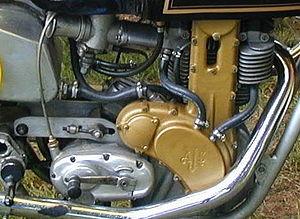
Une boîte de vitesses séparée également appelée construction séparée, est une architecture de moteur de moto où le moteur et la boîte de vitesses sont des composants séparés avec leurs propres réservoirs d'huile, reliés par une chaîne d'entraînement dans un carter primaire. Les plaques de montage sont généralement fixées au cadre, ce qui permet de régler la chaîne par un mouvement de va-et-vient de la boîte de vitesses et par le biais d'ajusteurs à vis et de trous de montage allongés. Bien que Singer ait proposé un moteur et une boîte de vitesses intégrés dans un seul boîtier dès 1911, ce n’est que dans les années 1950 que les progrès techniques permirent de construire de manière fiable des moteurs avec des boîtes de vitesses intégrées dans une seule unité. Une autre variante est celle où la boîte de vitesses est boulonnée directement sur le moteur.